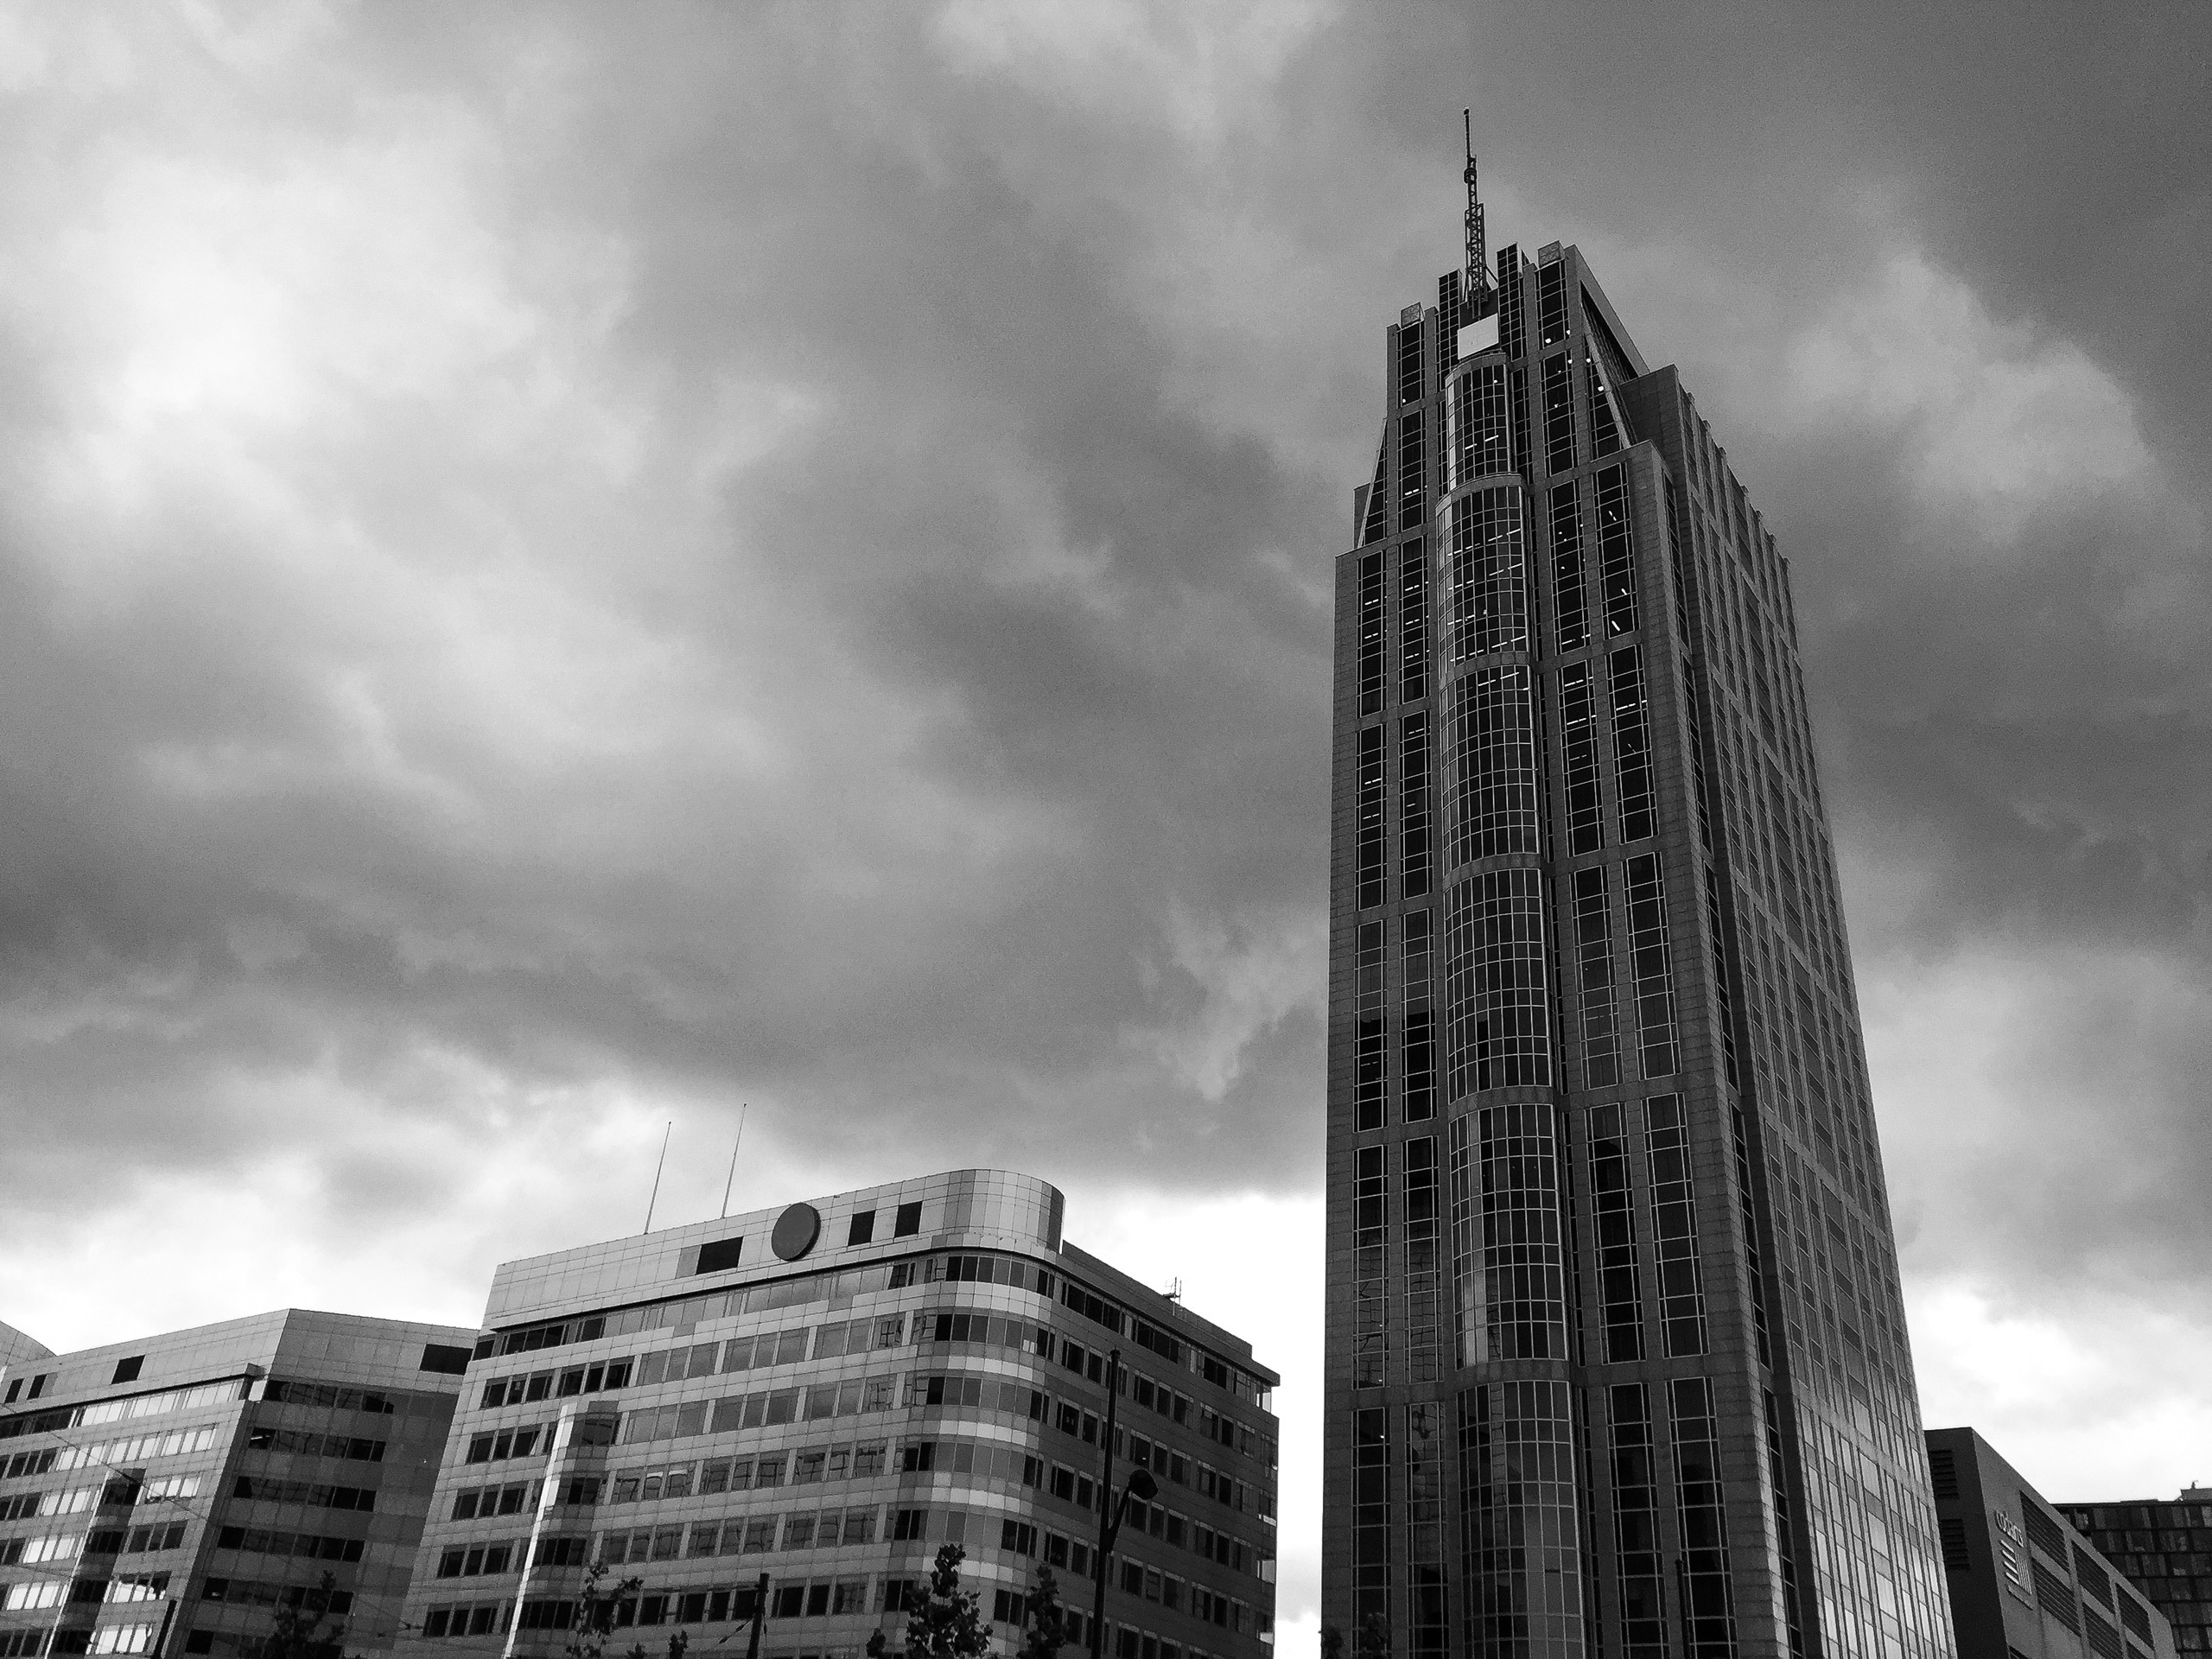
cloud, black and white, sky, skyline, city, skyscraper, cityscape, downtown, tower, landmark, monochrome, tower block, spire, metropolis, urban area, monochrome photography, metropolitan area